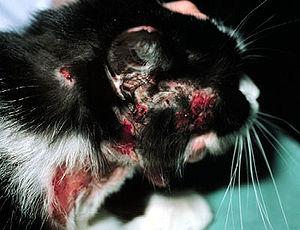
La nourriture pour chat désigne les aliments élaborés pour le chat domestique. Ces aliments peuvent se présenter sous forme sèche, en granulés, appelés « croquettes », ou humide, dans des « sachets fraîcheur », ou conservée dans des boîtes scellées. Bien que les chats soient des carnivores, nombreuses sont les firmes qui ajoutent des produits cultivés comme les céréales et les légumes. Les croquettes et pâtées sont également complétées par l’ajout de vitamines, de minéraux et d’autres nutriments.